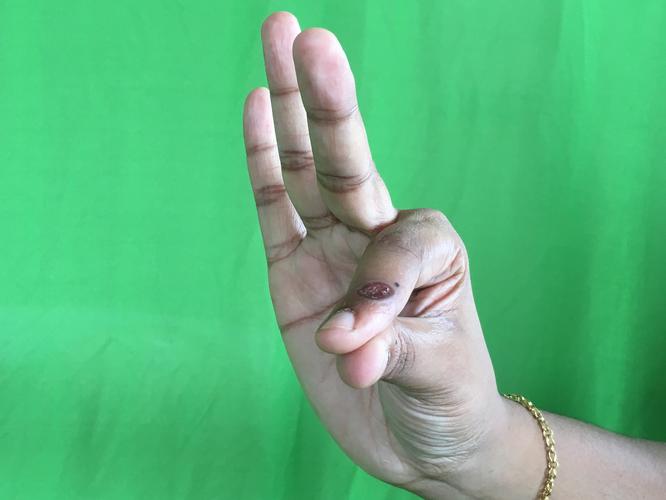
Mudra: Hamsasyam
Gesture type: single_hand